Emair MA-1

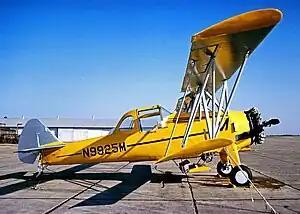
Emair MA-1B at Harlingen Texas in 1975

The Emair MA-1 Paymaster was a 1960s American agricultural biplane aircraft built by Emair, which was part of the Hawaiian Murray company. The prototype was constructed and flown in New Zealand, with production aircraft built in the United States at Harlingen, Texas.